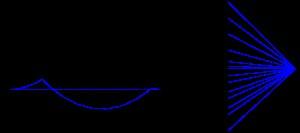
La méthode du dynamique et du funiculaire est une méthode graphique de résolution des problèmes de mécanique statique. Elle consiste à tracer deux diagrammes :